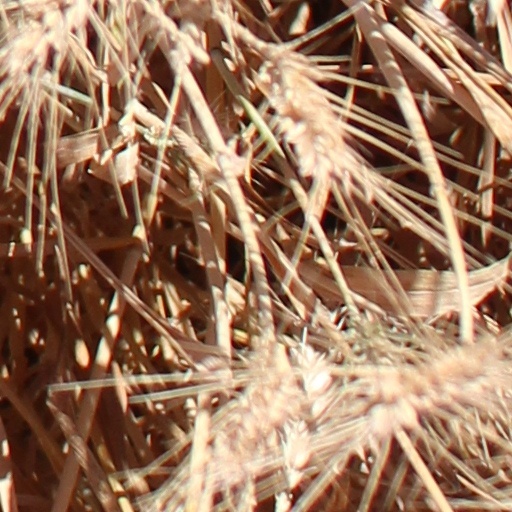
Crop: wheat